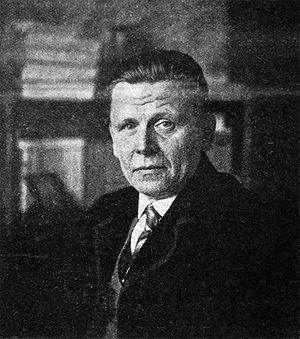
Fráňa Šrámek est un écrivain et poète tchèque.